Inside Pop: The Rock Revolution

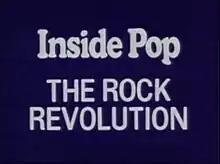
Title card

Inside Pop: The Rock Revolution is a 1967 American television documentary by David Oppenheim about young pop and rock musicians producing music as "a symptom and generator" of social unrest and generation gaps. Hosted by Leonard Bernstein, it was commissioned by CBS and broadcast on April 25, 1967. Musicians who appeared in the documentary included singer-songwriter Janis Ian, who performed her song "Society's Child", and Beach Boys leader Brian Wilson, who performed his song "Surf's Up".